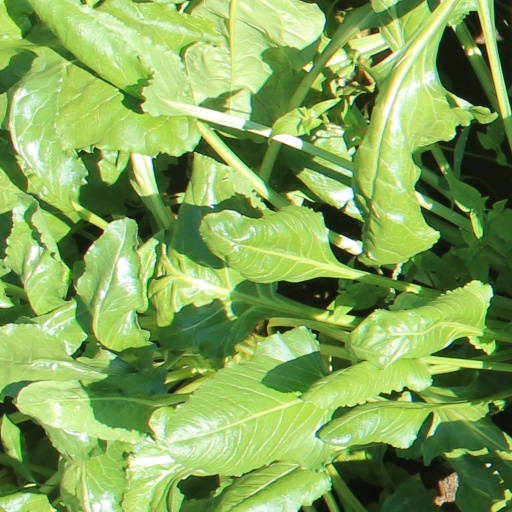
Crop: sugar beet